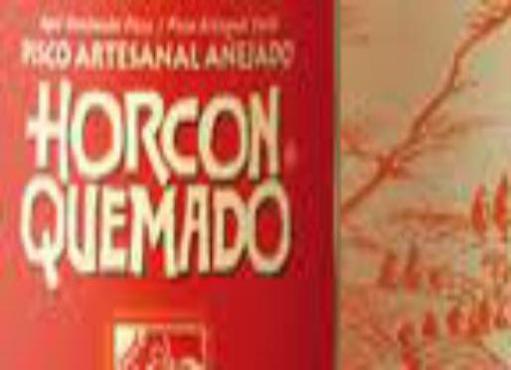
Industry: Food